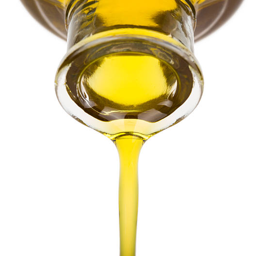
oil pouring from a bottle